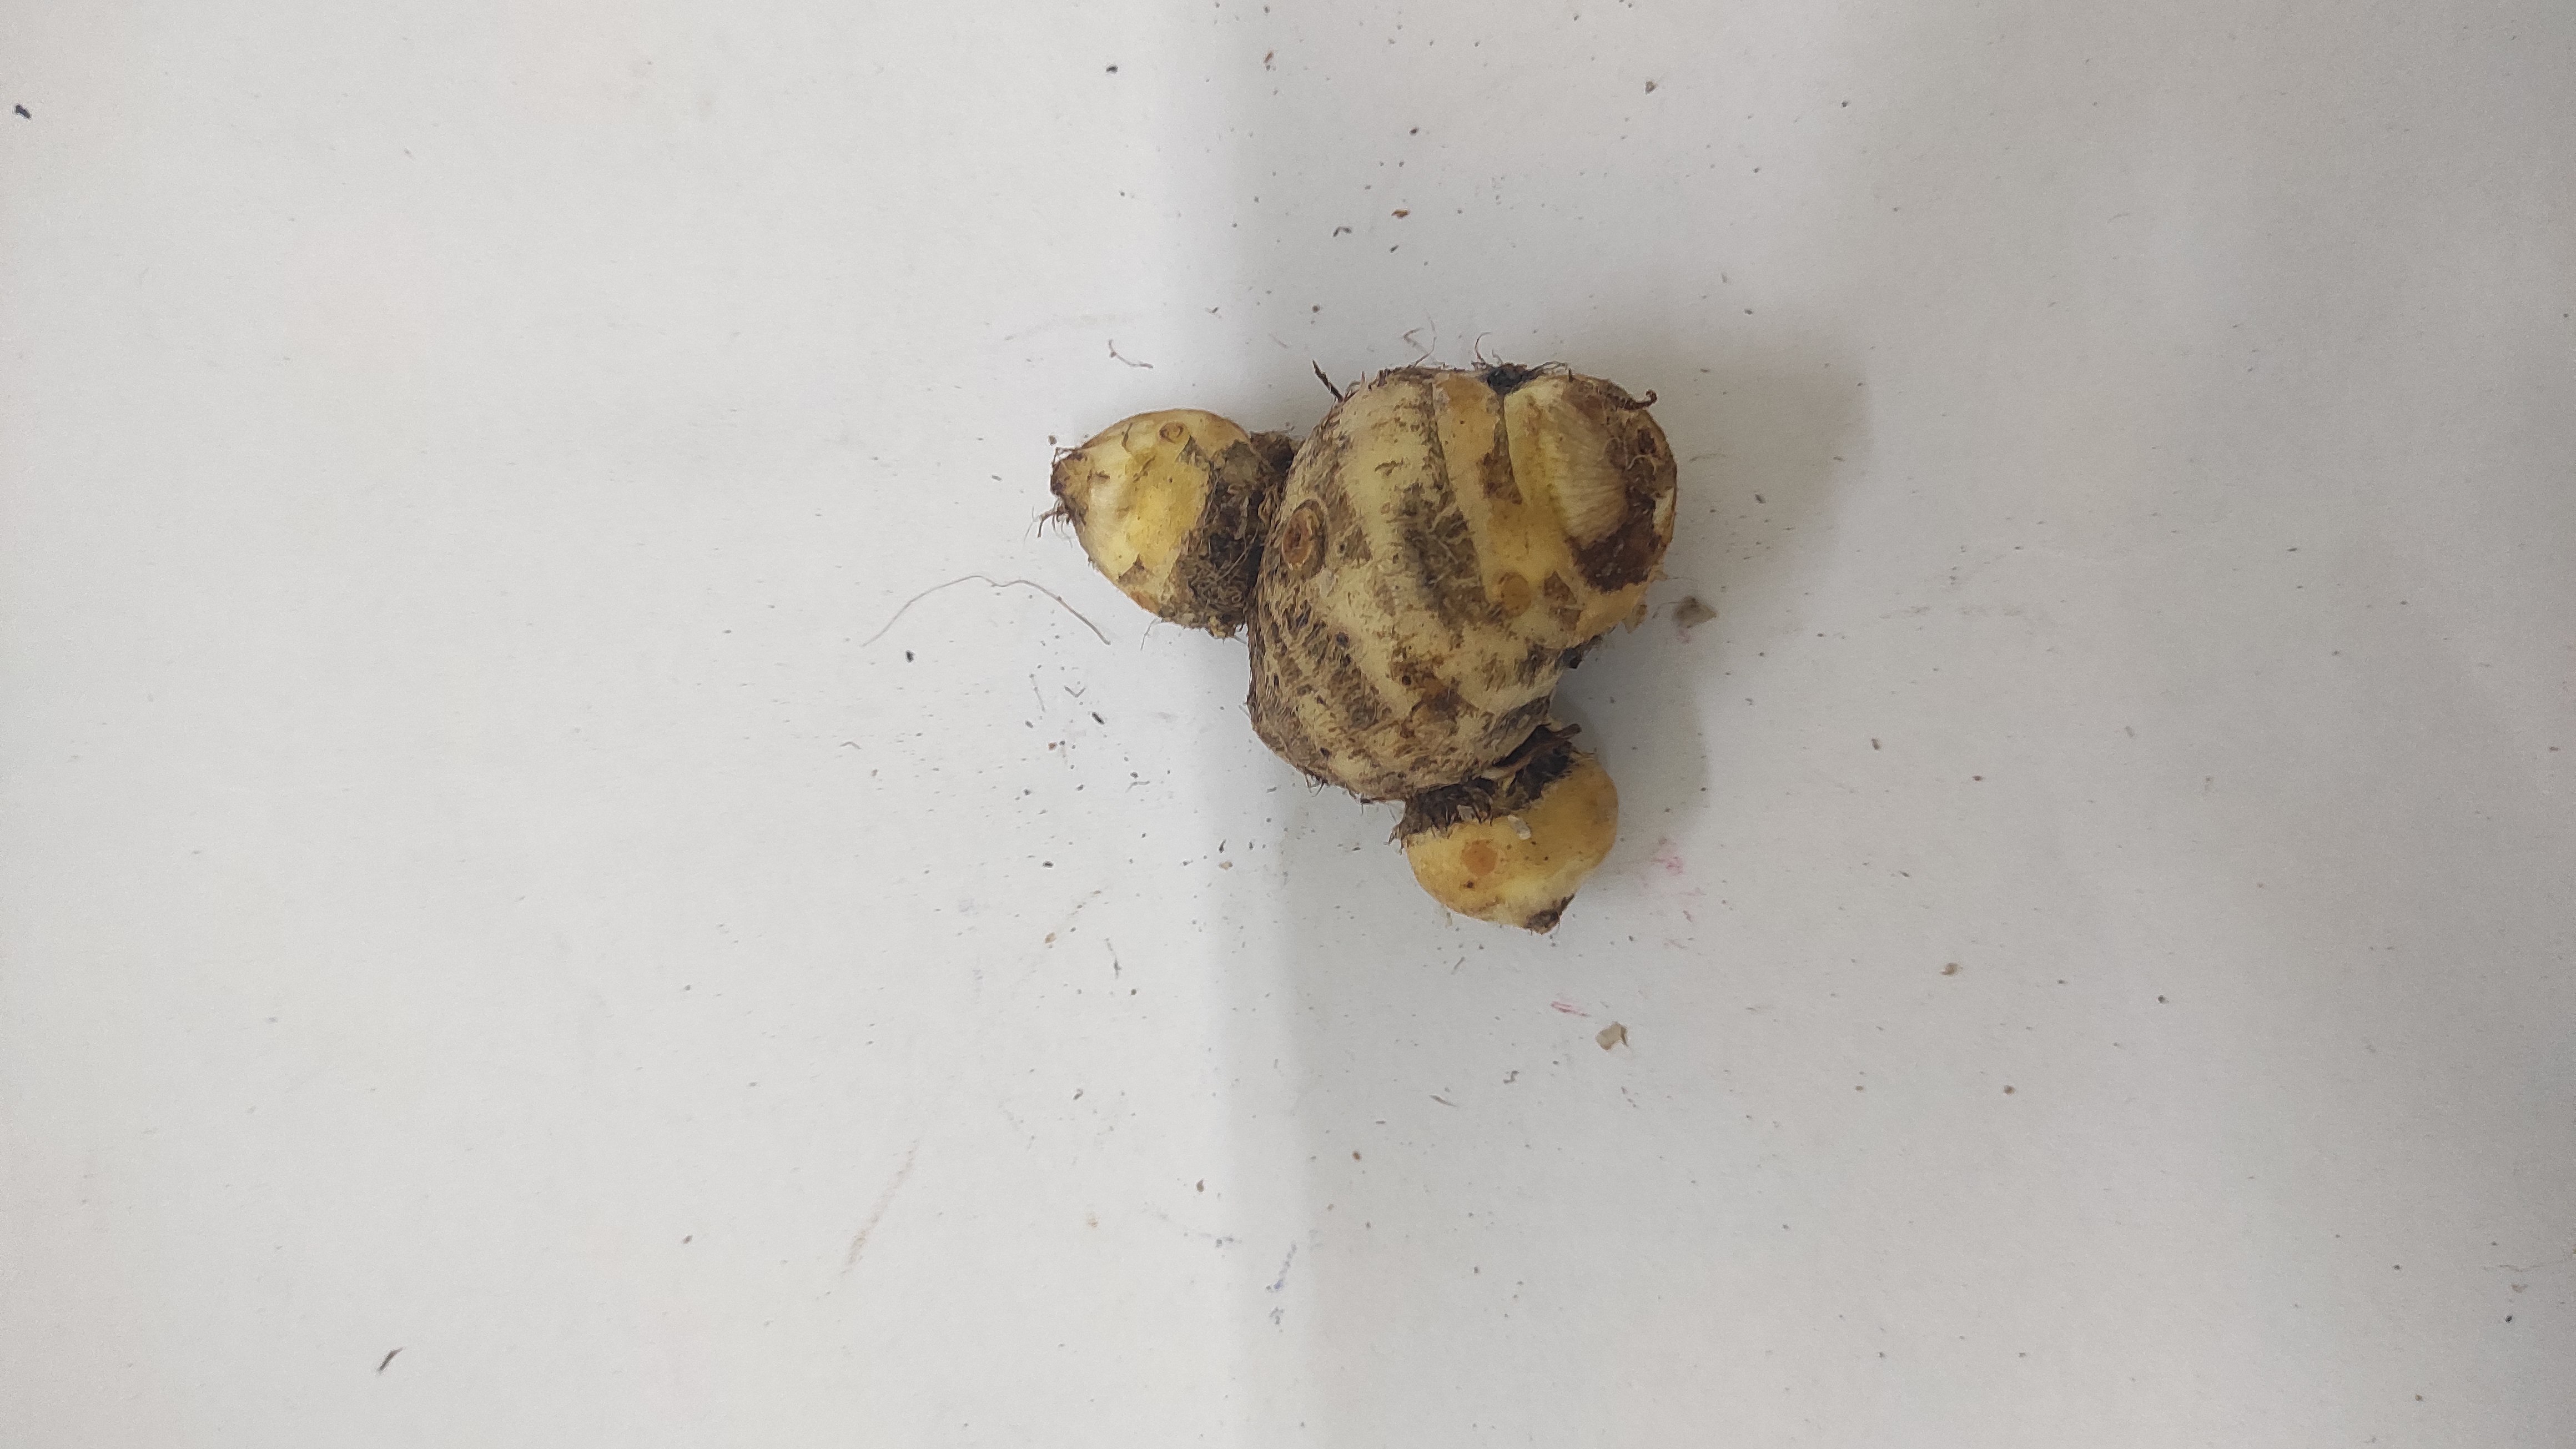
Crop: Taro root
Condition: Fresh